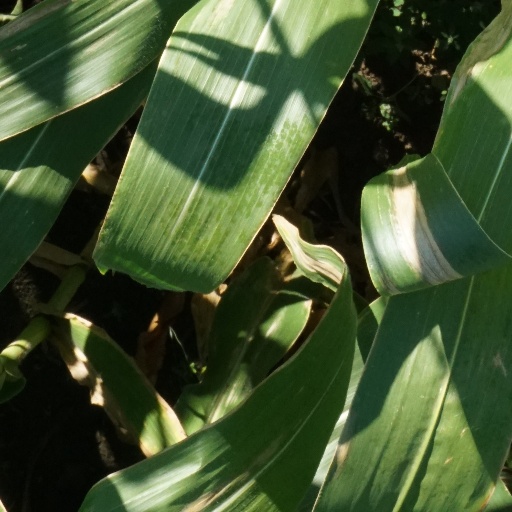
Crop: maize; corn